Frosch (brand)

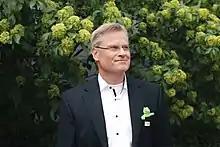
Reinhard Schneider with brand mascot (2020)

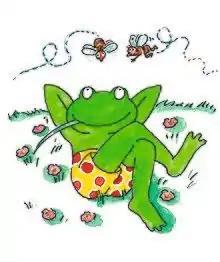
Frosch brand cartoon character

Werner & Mertz registered the "Frosch neutral soap cleaner" in April 1986 as the first phosphate-free household cleaning agent. Frosch products advanced from a market niche to become German market leaders for household cleaners in the 1990s, but surrendered this position in 1999 after competitors started to use environmental messaging in their advertising, while Frosch discontinued its own advertising for six years. The company regained market primacy in 2000 and 2001 after investing €6.1 million in an advertising campaign. In 2001, Frosch held a market share of 19.5 percent for household cleaners, ahead of its competitor products Der General (18.7 percent) and Mr. Clean (18.4 percent). The green Frosch accounted for around 80 percent of all revenues generated by Werner & Mertz GmbH in 2006. In total, Werner & Mertz reported revenues of €455 million in 2019.